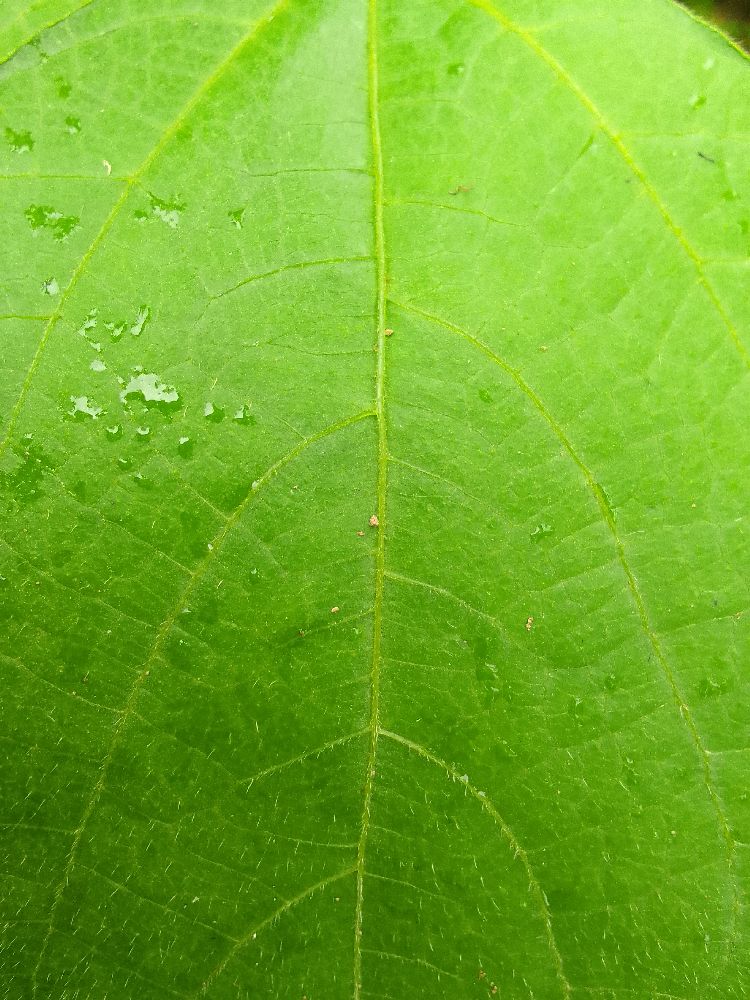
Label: healthy